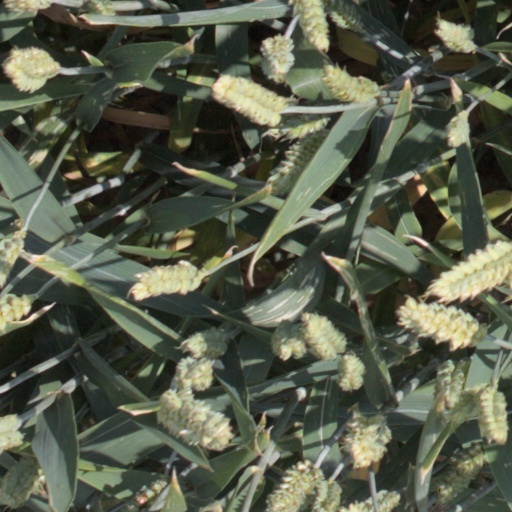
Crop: wheat